Parakeet auklet

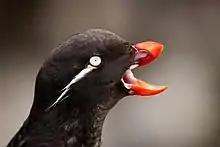
Closeup of the head, Pribilof Islands, Alaska

The parakeet auklet is not considered threatened, there are estimated to be over a million individuals in the North Pacific. It is not thought to have declined recently, but may be threatened in the future by introduced predators and oil spills.